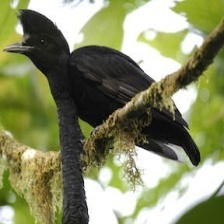
Species: UMBRELLA BIRD
Scientific name: CEPHALOPTERUS